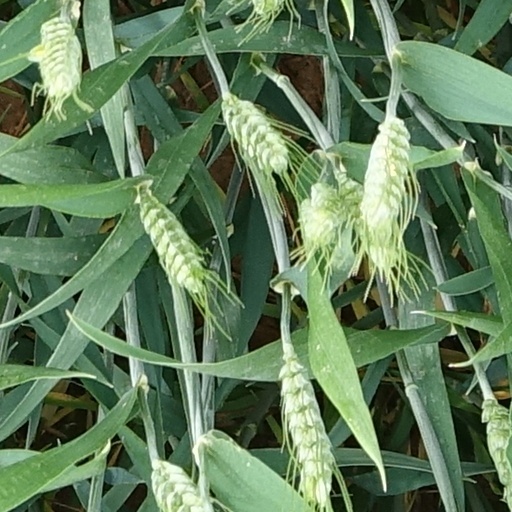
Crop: wheat